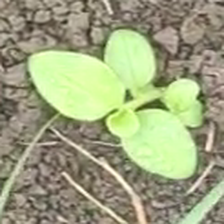
Weed species: Kena_(Commplina_benghalensio)